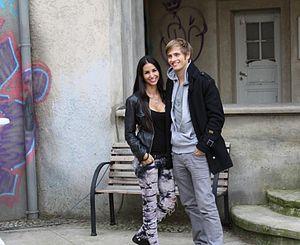
Sıla Şahin est une actrice allemande d'origine turque.